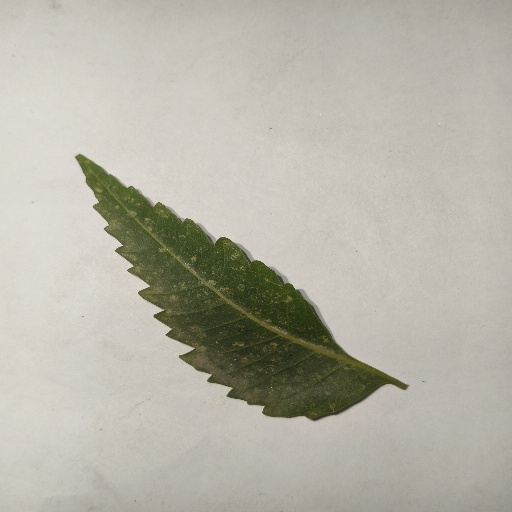
Species: Neem
Leaf condition: Powdery Mildew